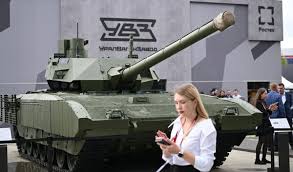
Label: T-14